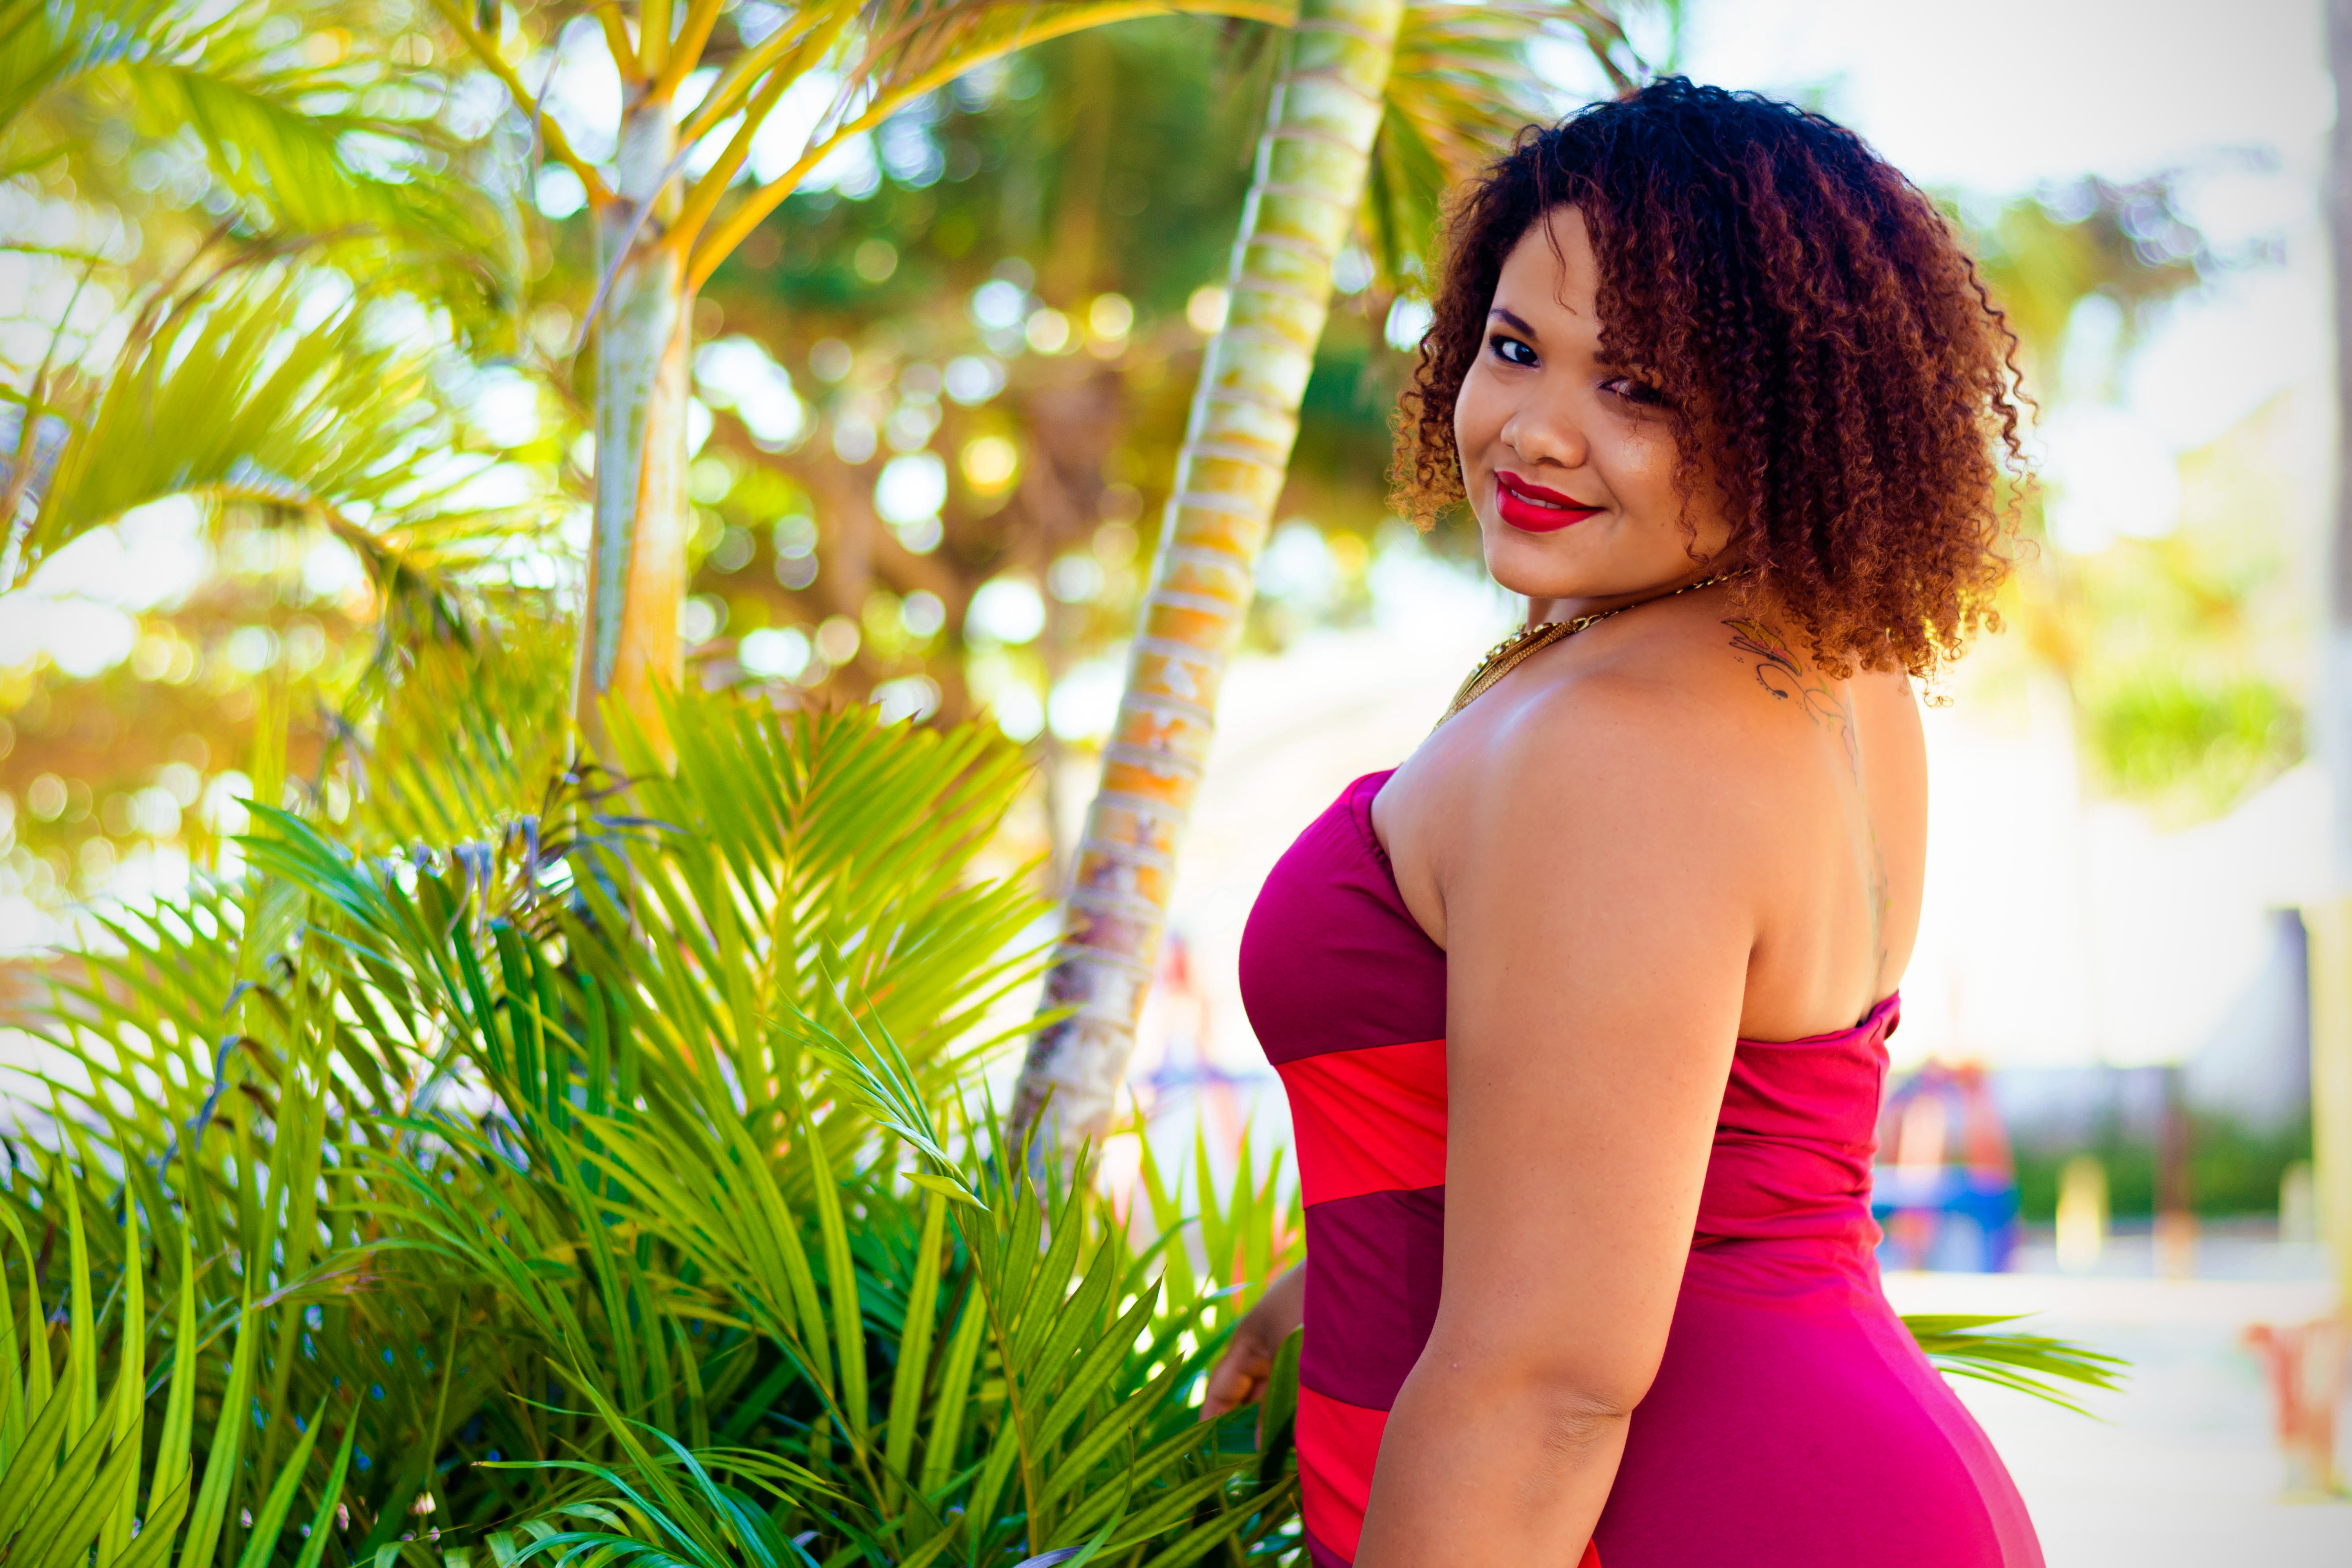
tree, grass, person, girl, photography, sunlight, flower, model, clothing, dress, photograph, beauty, beautiful, fantasy, pretty, femininity, photo shoot, portrait photography